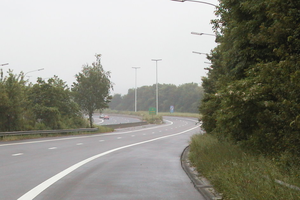
Photo prise à 1000m de la sortie 4.
L'autoroute belge A604 est une courte autoroute desservant la zone industrielle ouest de Liège. Elle relie l'A15 avec les localités industrielles telles que Seraing et Grâce-Hollogne.